His Bonded Wife

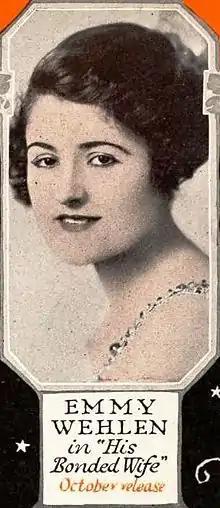
period advertisement

His Bonded Wife is a lost 1918 silent film comedy drama directed by Charles Brabin and starring Emmy Wehlen. It was produced by Maxwell Karger and distributed through Metro Pictures.